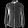
Label: Shirt